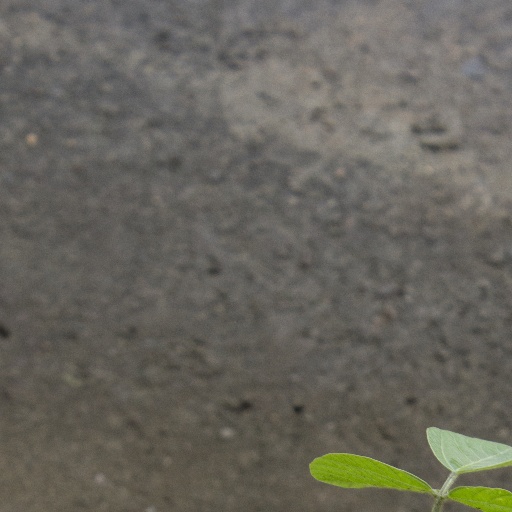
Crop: soybean